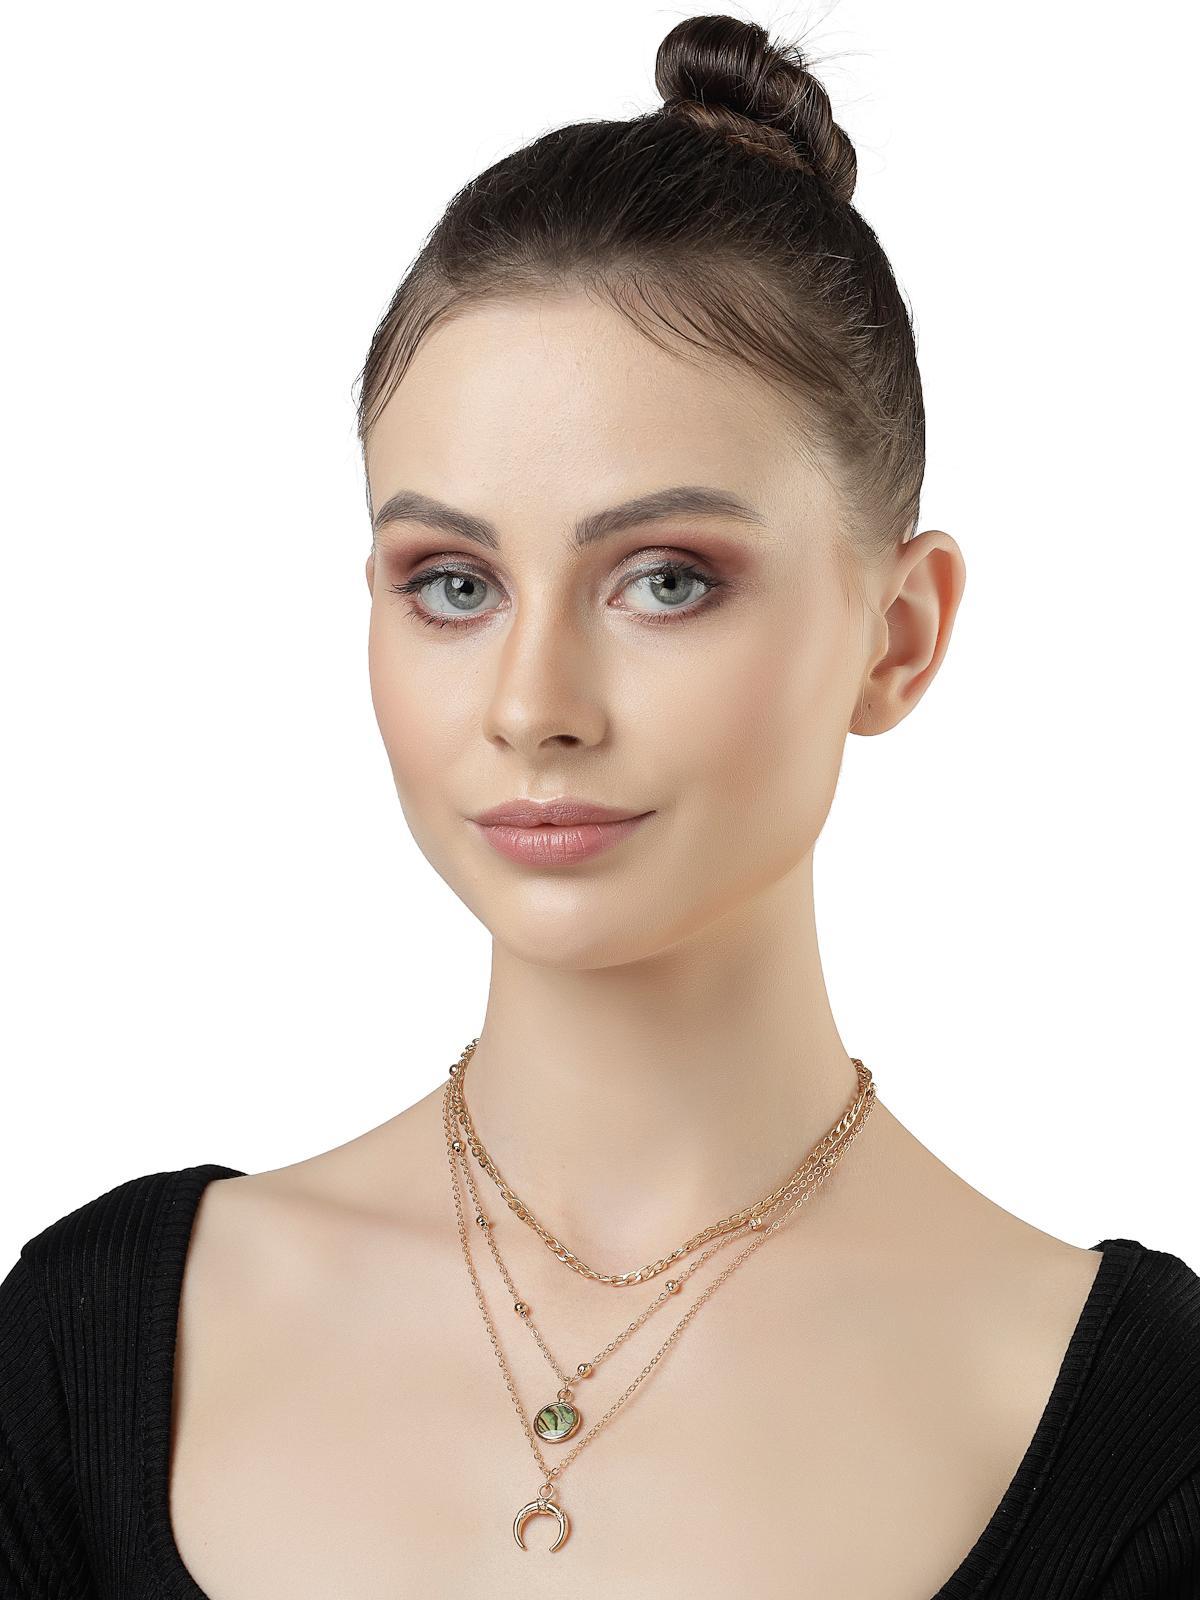
Scintillare by Sukkhi Pretty fashionable Gold Plated Multilayered Contemporary Combo Pendant Necklace for Women & Girls |Birthday Gift for Girls And Women Anniversary Gift for Wife |N106594
Type: Necklaces & Pendants
Brand: Scintillare by Sukkhi
Price: Rs. 318
 Elevate your style with Scintillare by Sukkhi's Pretty Fashionable Gold Plated Multilayered Contemporary Combo Pendant Necklace. Perfect for women and girls, it's an ideal birthday or anniversary gift. The charming design features a combination of pendants on multiple layers of gold-plated brilliance, adding a touch of whimsical sophistication to any ensemble. Elevate your look with this stunning necklace, a pretty and chic addition to your collection. Scintillare by Sukkhi offers a charmingly crafted choice from their Gifts Collection, ensuring every occasion is celebrated with grace and enduring style.Disclaimer:There may be slight variation in shade and colour due to photographic effects and monitor settings
Included: 1 Necklace